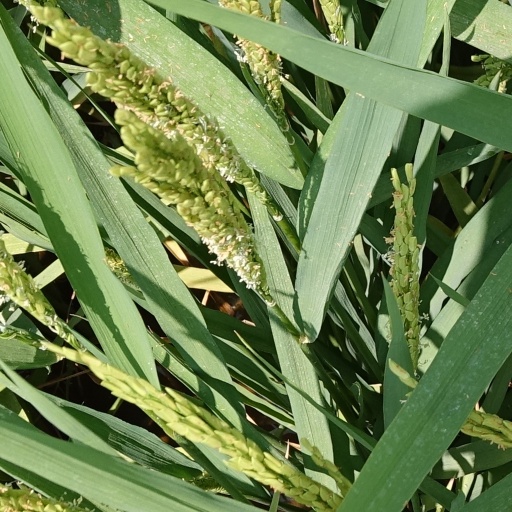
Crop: rice